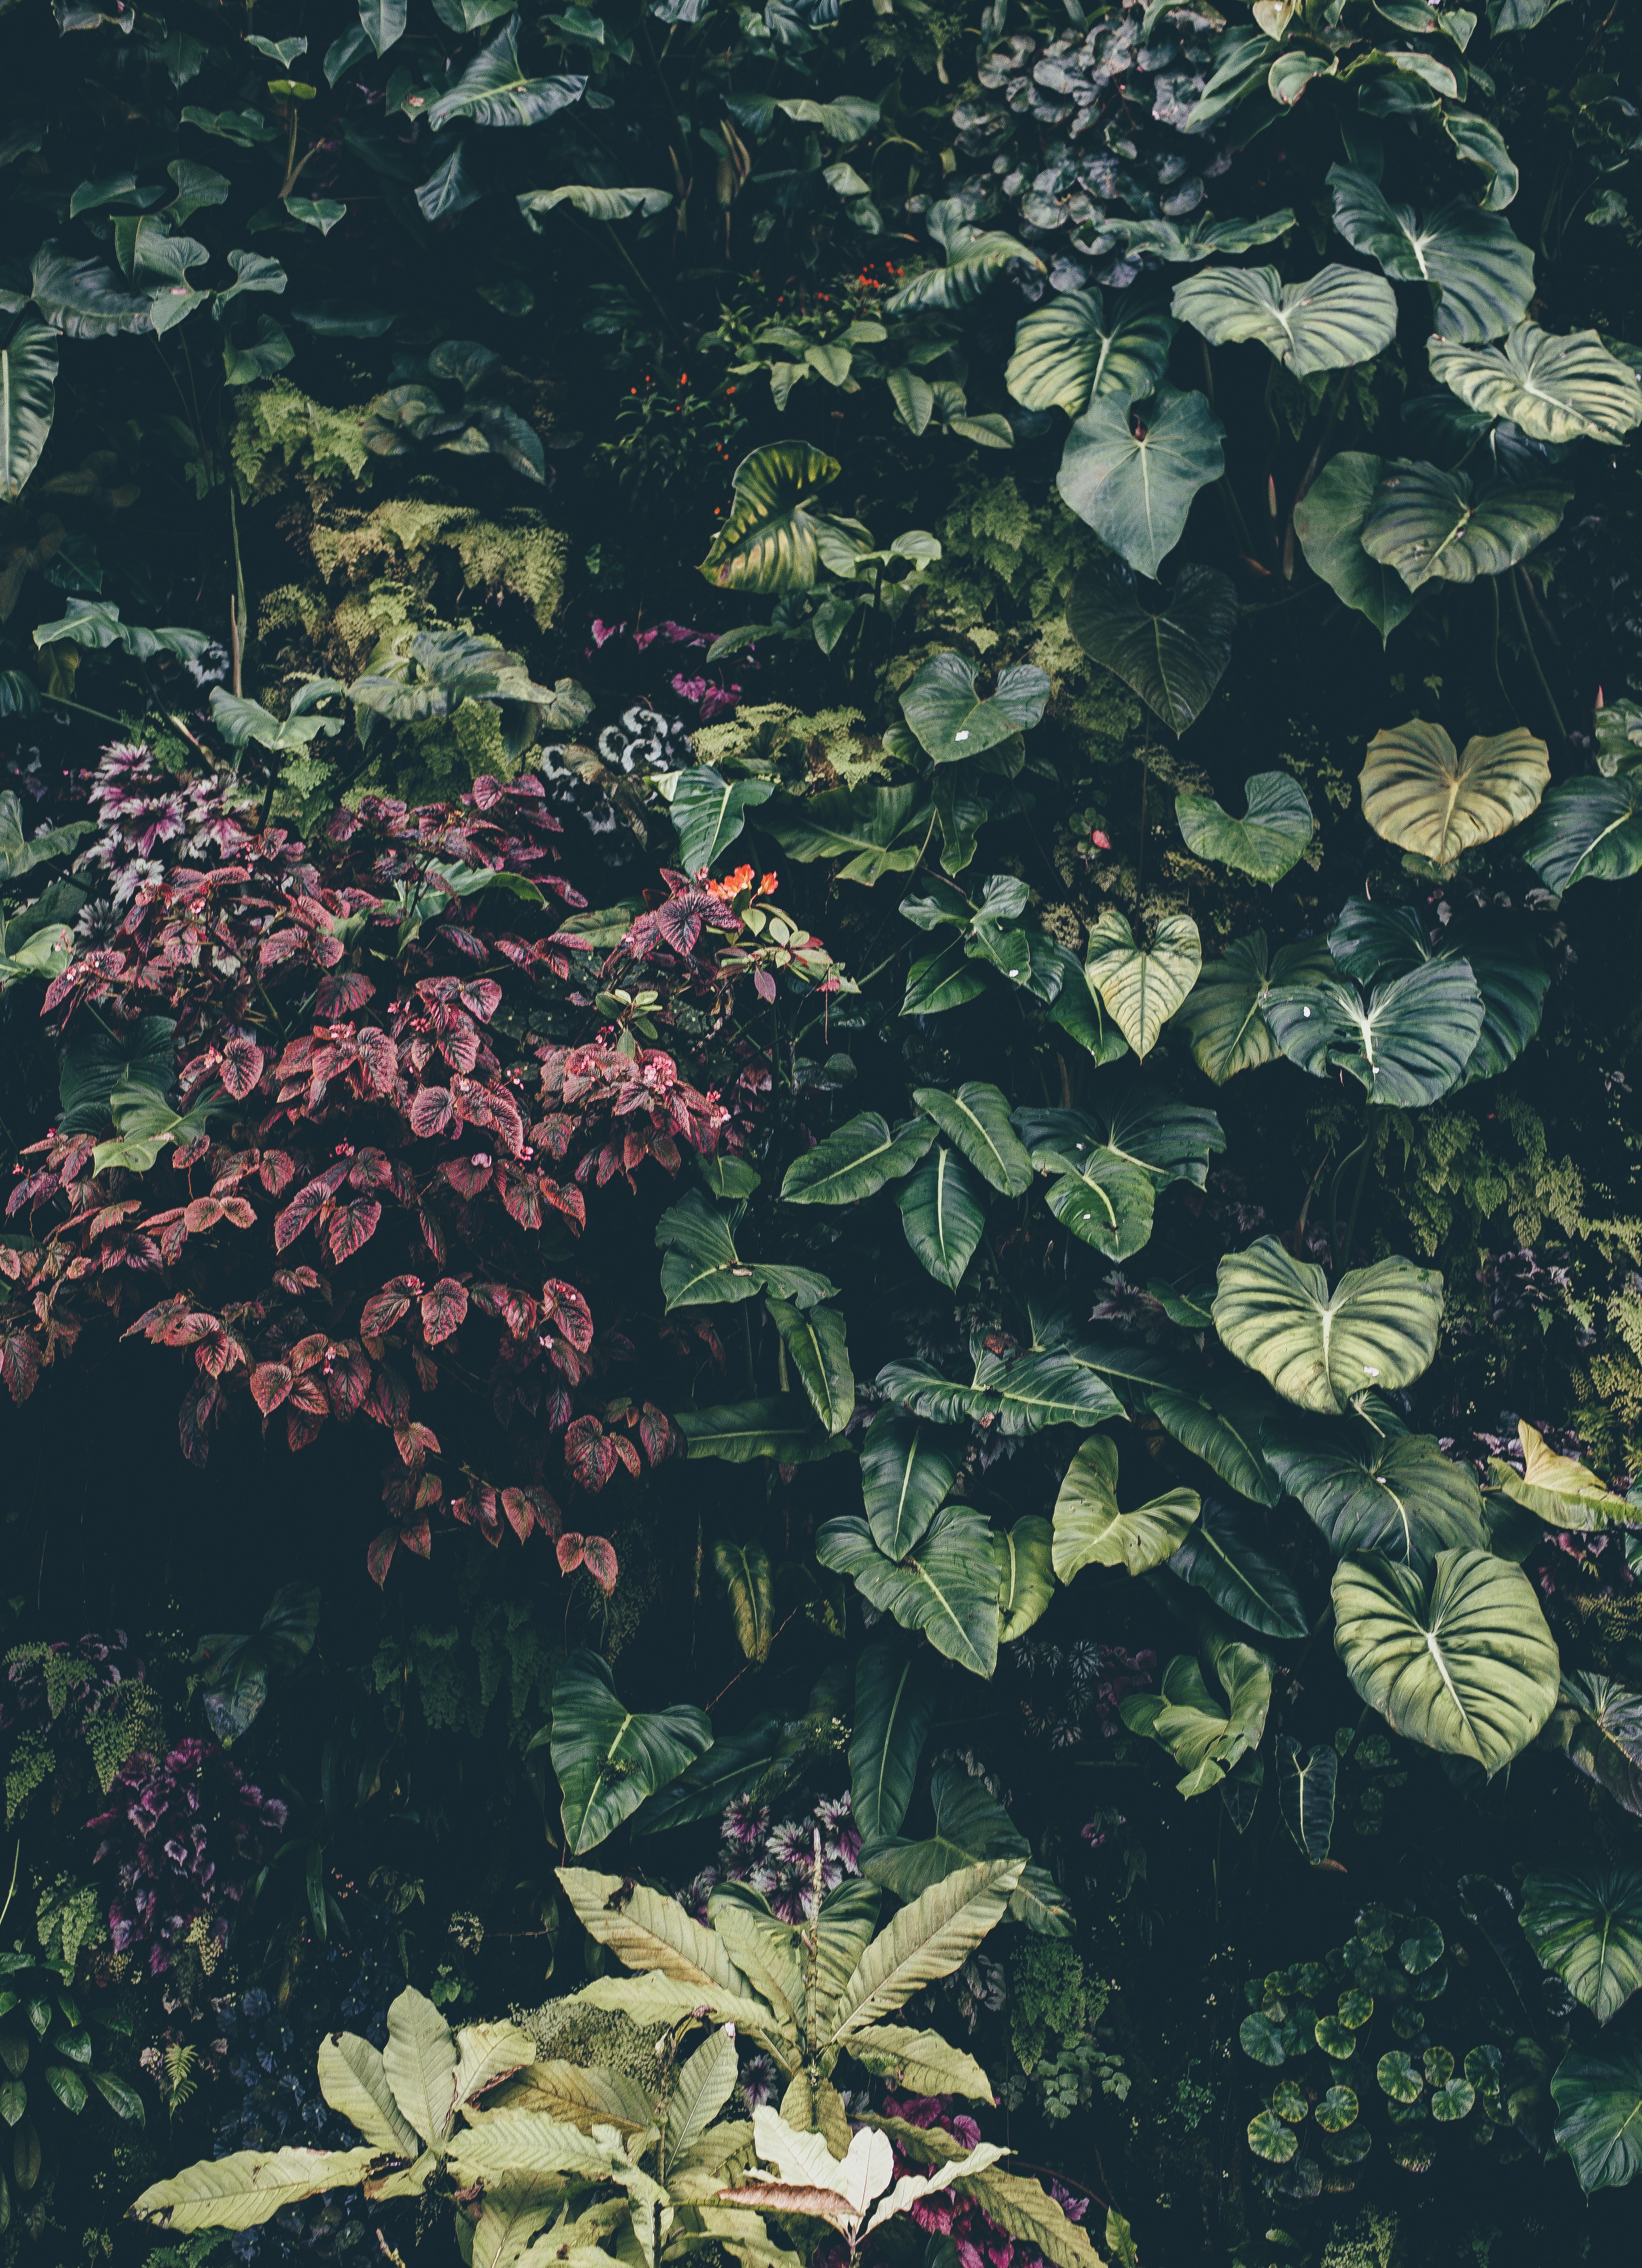
tree, nature, forest, branch, plant, leaf, flower, pattern, green, jungle, autumn, botany, garden, flora, shrub, woodland, woody plant